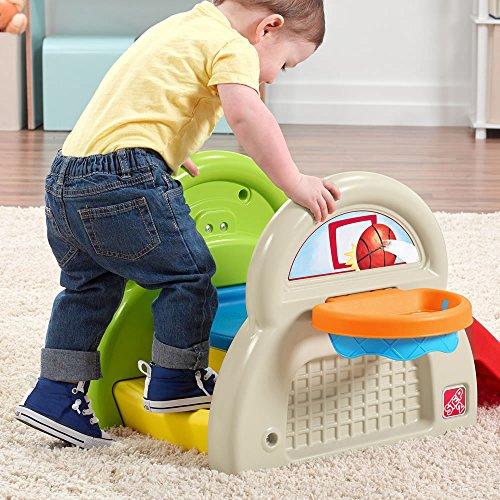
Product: Step2 Sports-Tastic Activity Center Playset
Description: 3-In-1 sports activity center features a basketball hoop, molded-in soccer goal and tethered baseball.
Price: $37.99
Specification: ProductDimensions:27x29x15.5inches|ItemWeight:8pounds|ShippingWeight:8.1pounds(Viewshippingratesandpolicies)|DomesticShipping:ItemcanbeshippedwithinU.S.|InternationalShipping:ThisitemcanbeshippedtoselectcountriesoutsideoftheU.S.LearnMore|ShippingAdvisory:Thisitemmustbeshippedseparatelyfromotheritemsinyourorder.Additionalshippingchargeswillnotapply.|ASIN:B074HN2DL2|Itemmodelnumber:782799|Manufacturerrecommendedage:12month-3years